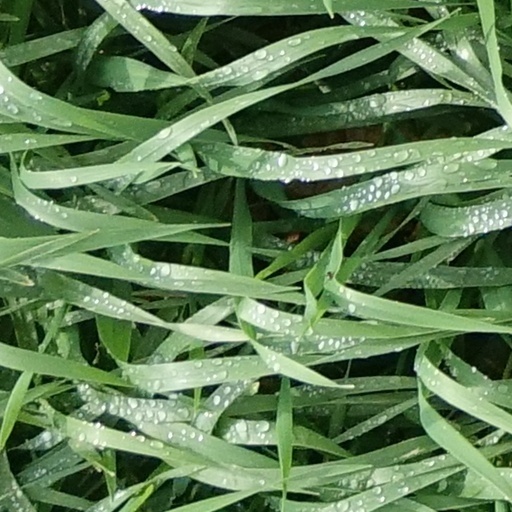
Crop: wheat